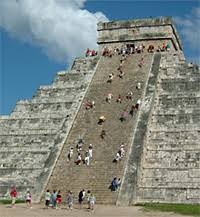
Landmark: Chichen Itza